Cloud Cult

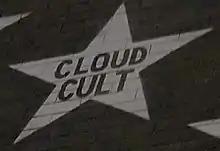
Cloud Cult's star on the outside mural of the Minneapolis nightclub First Avenue

Minnesota Music Awards 2004: "Artist of the year" for the studio album "Aurora Borealis".